Happiness Is a Four-letter Word

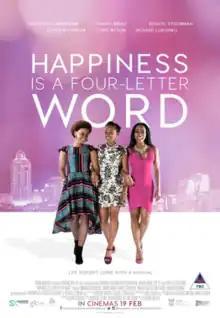

Happiness is a Four-letter Word is a 2016 South African romantic drama film directed by Thabang Moleya and written by Busisiwe Ntintili. Based on the novel of the same name by Nozizwe Cynthia Jele, the film tells the story of three friends trying to find their happiness while maintaining images of success and acceptability.